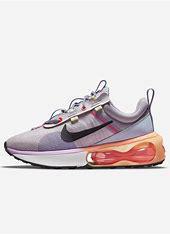
Brand: Nike
Model: Air Max 2021